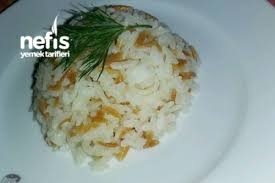
Yemek: pirinc_pilavi